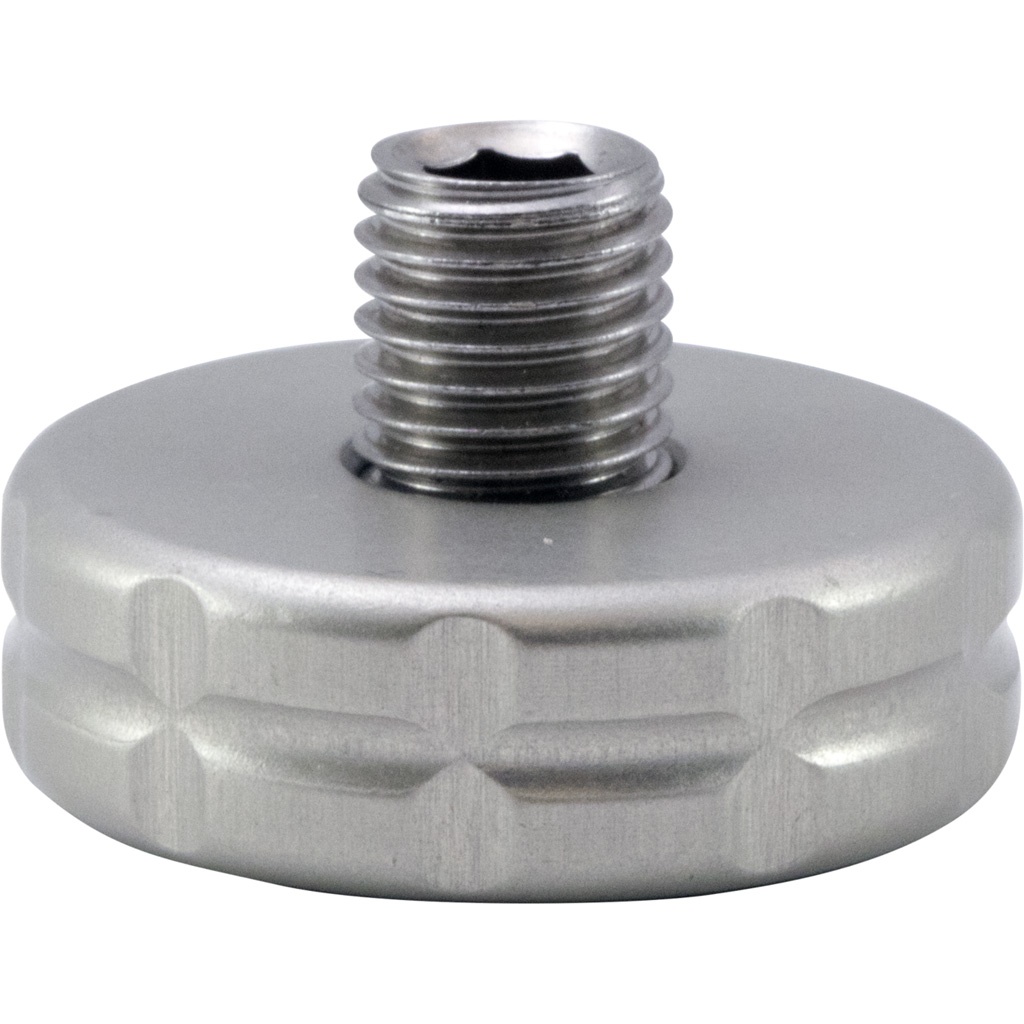
Axcel Stabilizer Weight 0.3 Oz. 1 In. Silver
Silver weight for Axcel stabilizer. Features: Stabilizer weight;For Axcel stabilizers;Available in colors: Black, Black Nitride SST, Silver, Stainless Steel, Black Tungsten;Available in sizes: 1in., 1.25in., 1.5in., 1.75in., Stack;Available in weights: .3oz, 1oz, 1.3oz, 2oz, 3oz, 4oz, 6oz, 10oz
Brand: Axcel
Category: Sporting Goods > Outdoor Recreation > Hunting & Shooting > Archery > Bow & Crossbow Accessories